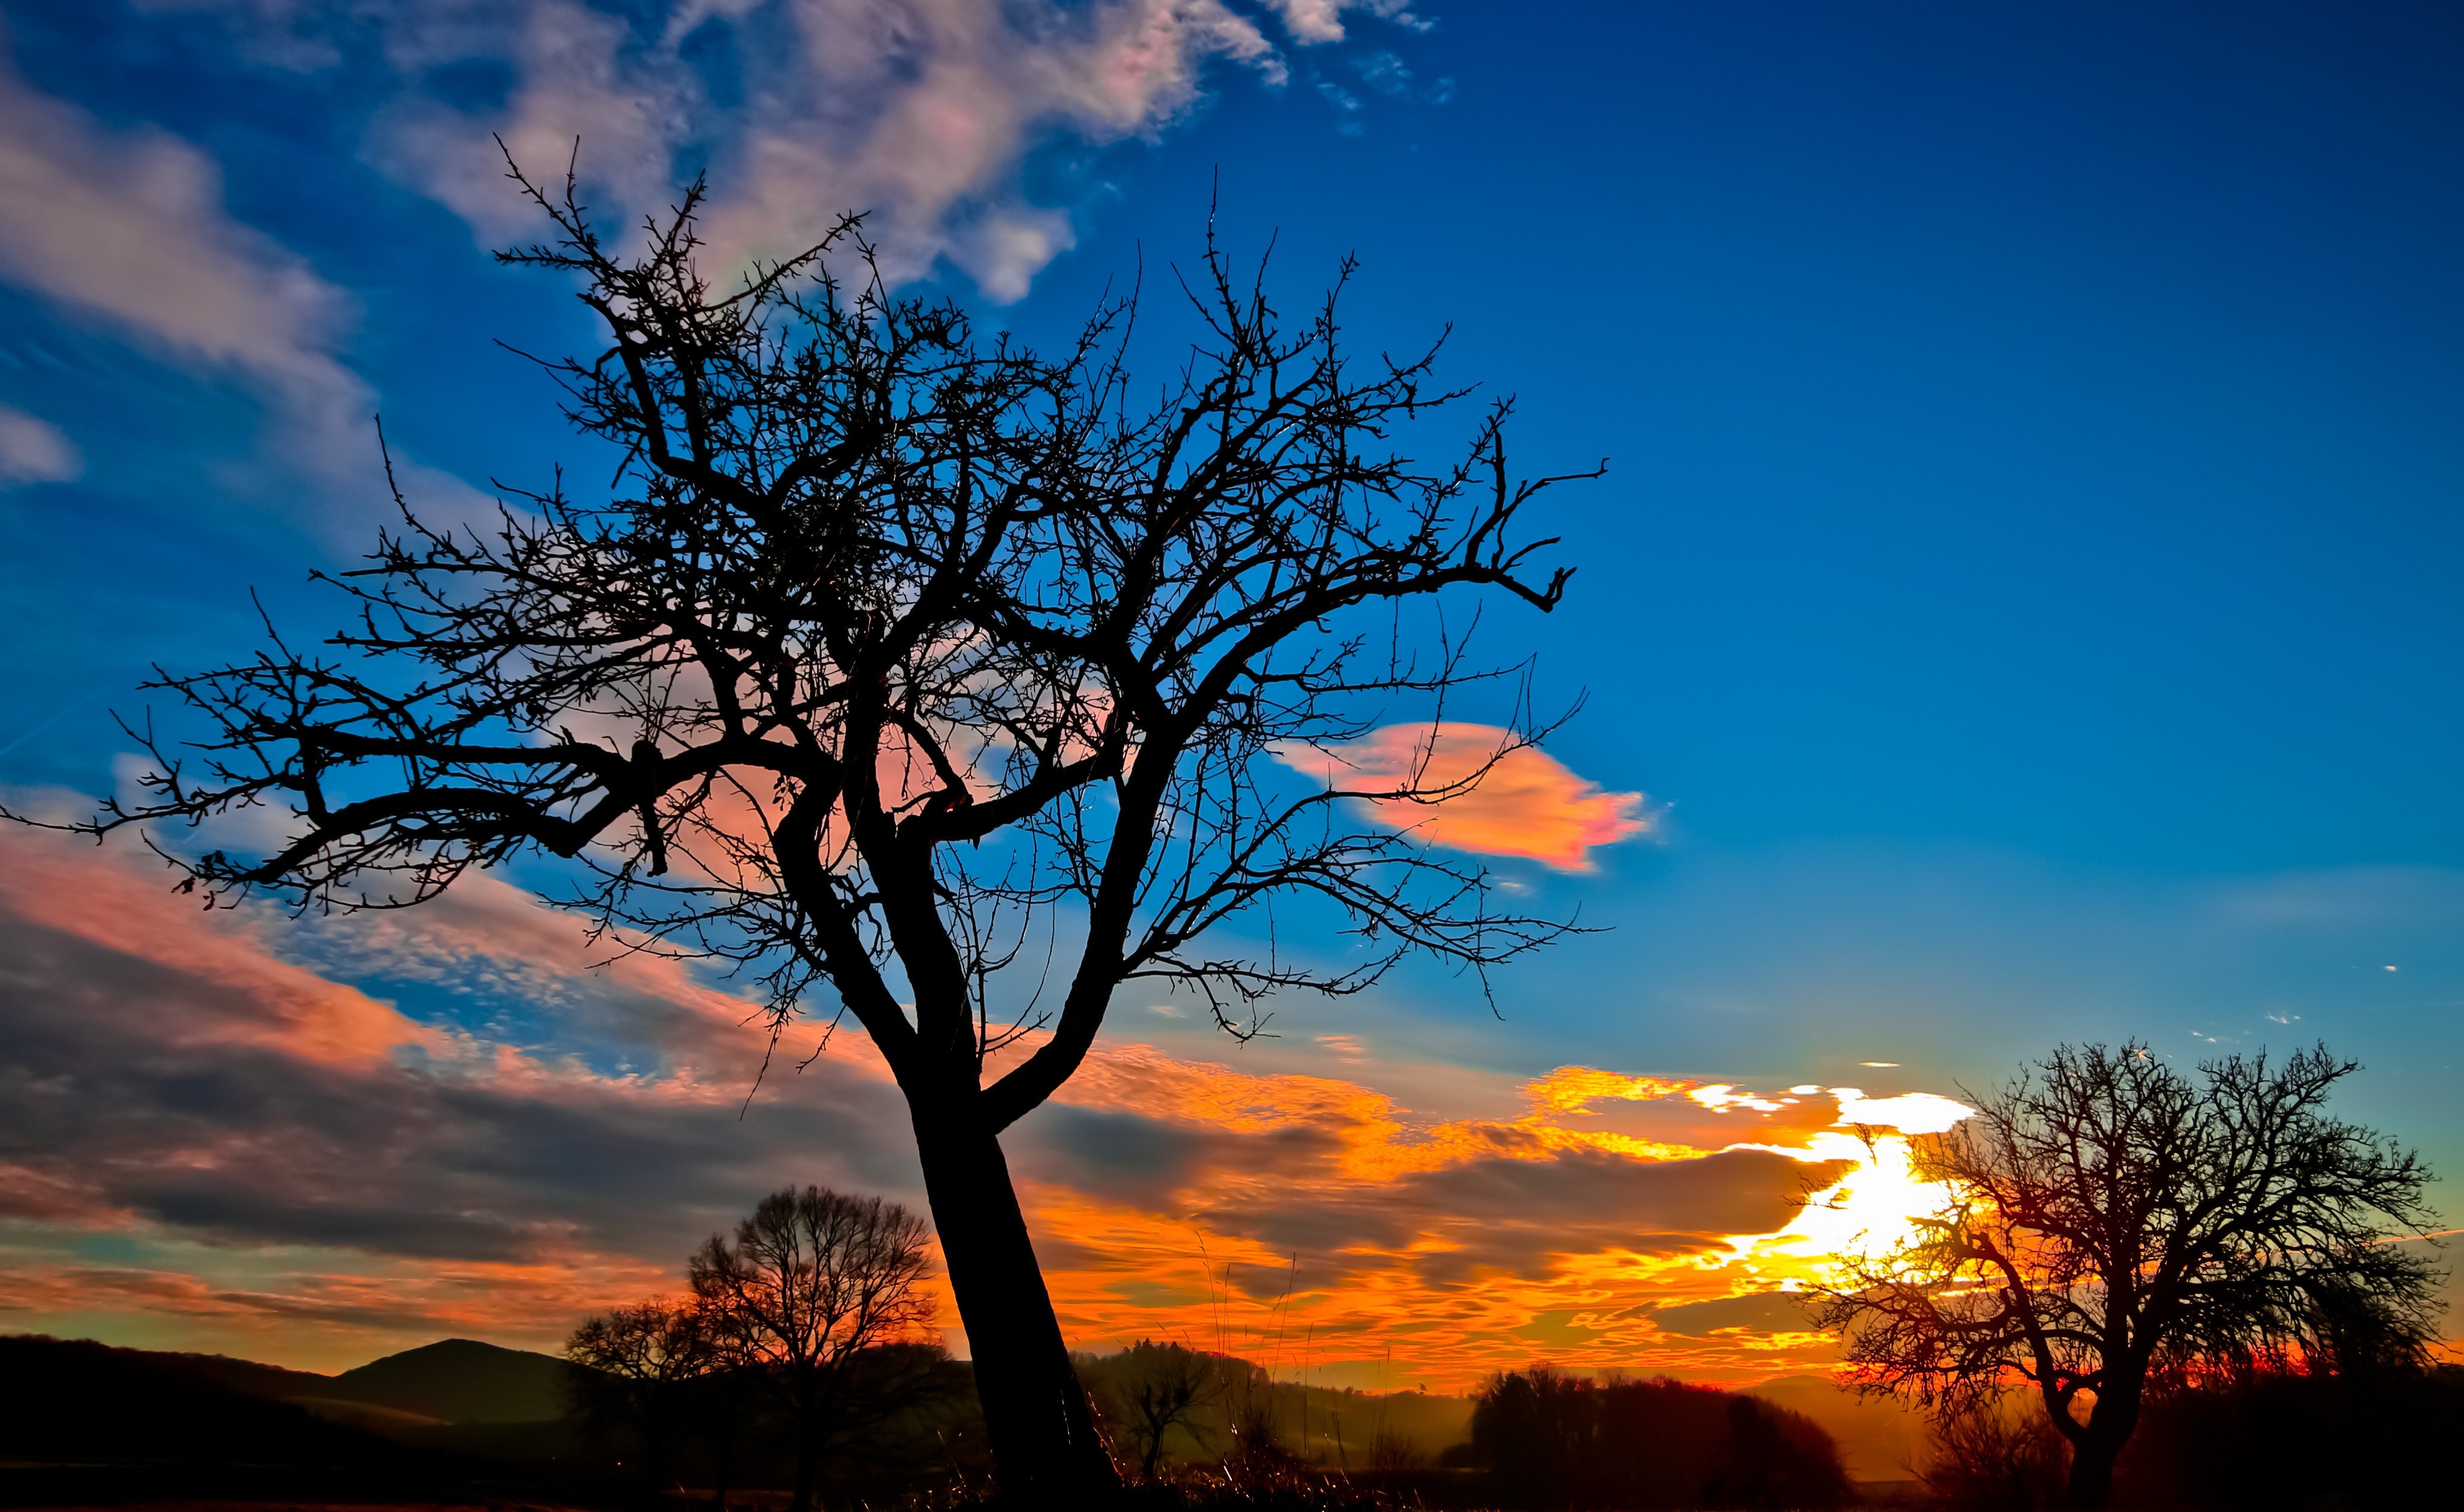
sky, nature, tree, natural landscape, afterglow, cloud, blue, sunset, branch, horizon, evening, dusk, sunrise, daytime, morning, woody plant, atmosphere, red sky at morning, landscape, sunlight, plant, silhouette, calm, cumulus, photography, national park, savanna, dawn, world, meteorological phenomenon, hill